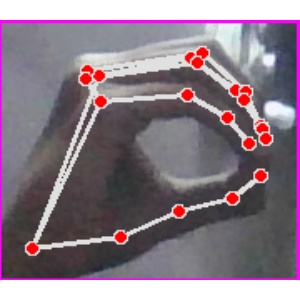
अक्षर: ठ